Hokkoku Goshiki-zumi

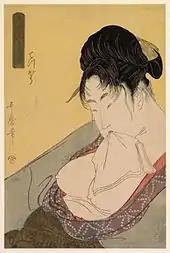
"Teppō"

Hokkoku Goshiki-zumi ("Five Shades of Ink in the Northern Quarter") is a series of five ukiyo-e prints designed by the Japanese artist Utamaro and published in .